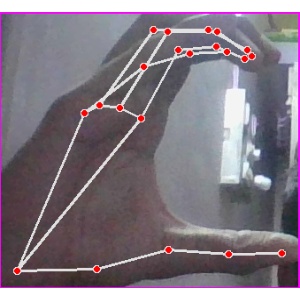
अक्षर: ऋ